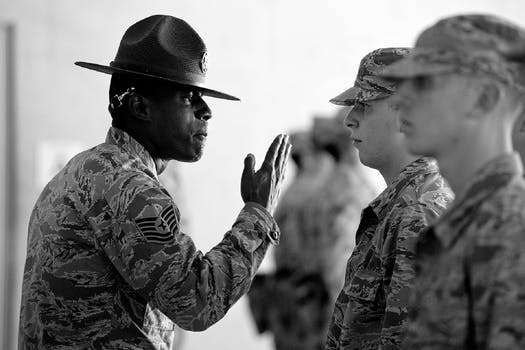
Label: No Watermark